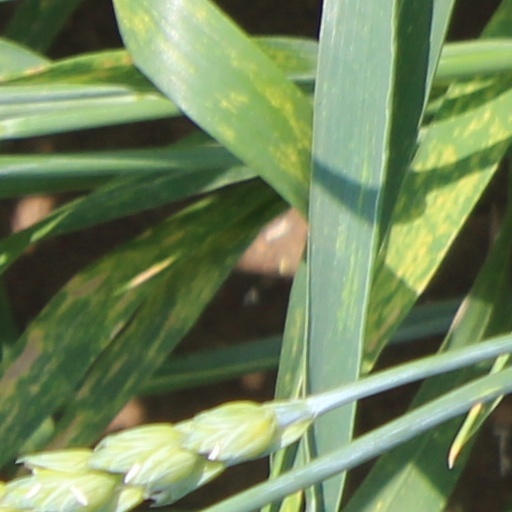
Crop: wheat